Dilma Rousseff

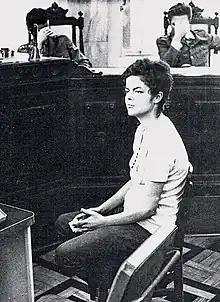
Rousseff on trial before the military dictatorship judges in 1970.

Carlos Araújo was arrested on 12 August 1970. After Rousseff was captured, he had an affair with actress and fellow militant Bete Mendes. After his arrest, he met Rousseff on several occasions, during journeys regarding the military lawsuits both were being prosecuted for. For a few months they were even in the same prison in São Paulo, where during conjugal visits they reconciled, planning to resume married life after being released from jail. Rousseff was convicted in the first instance to six years in prison. She had already served three years when the Supreme Military Court reduced her sentence to two years and a month. She also had her political rights suspended for eighteen years.